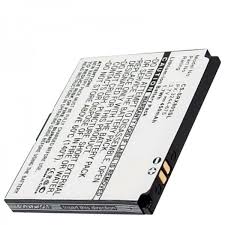
Waste category: battery